Cat bite

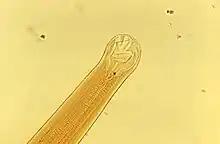
"Ancylostoma braziliense" mouthparts

The resident flora in the mouth of the domestic cat includes "Pasteurella", "Staph", "Bartonella", "Globicatella" and "Streptococcus" species. Bites from cats develop infections more frequently than bites from dogs. The teeth of a cat are sharp, pointed and can cause deep wounds. After a cat bite, the skin usually closes rapidly over the bite and may trap microorganisms.